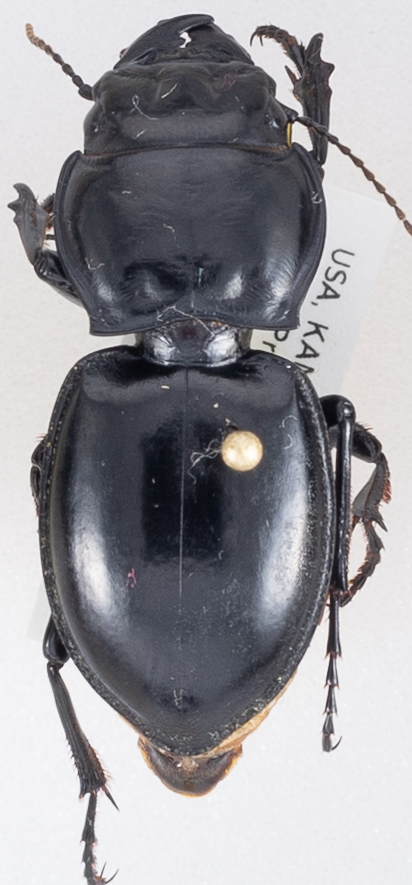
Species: Pasimachus californicus
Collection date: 2018-08-13
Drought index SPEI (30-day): -0.32
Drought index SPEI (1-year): -2.09
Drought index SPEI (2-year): -1.28